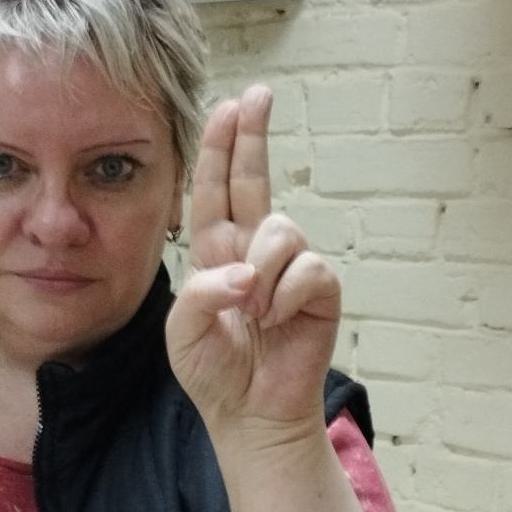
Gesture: two_up